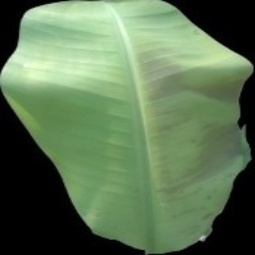
Label: Healthy